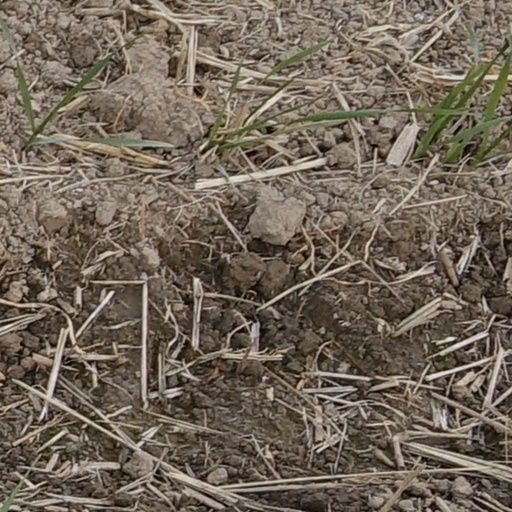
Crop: wheat